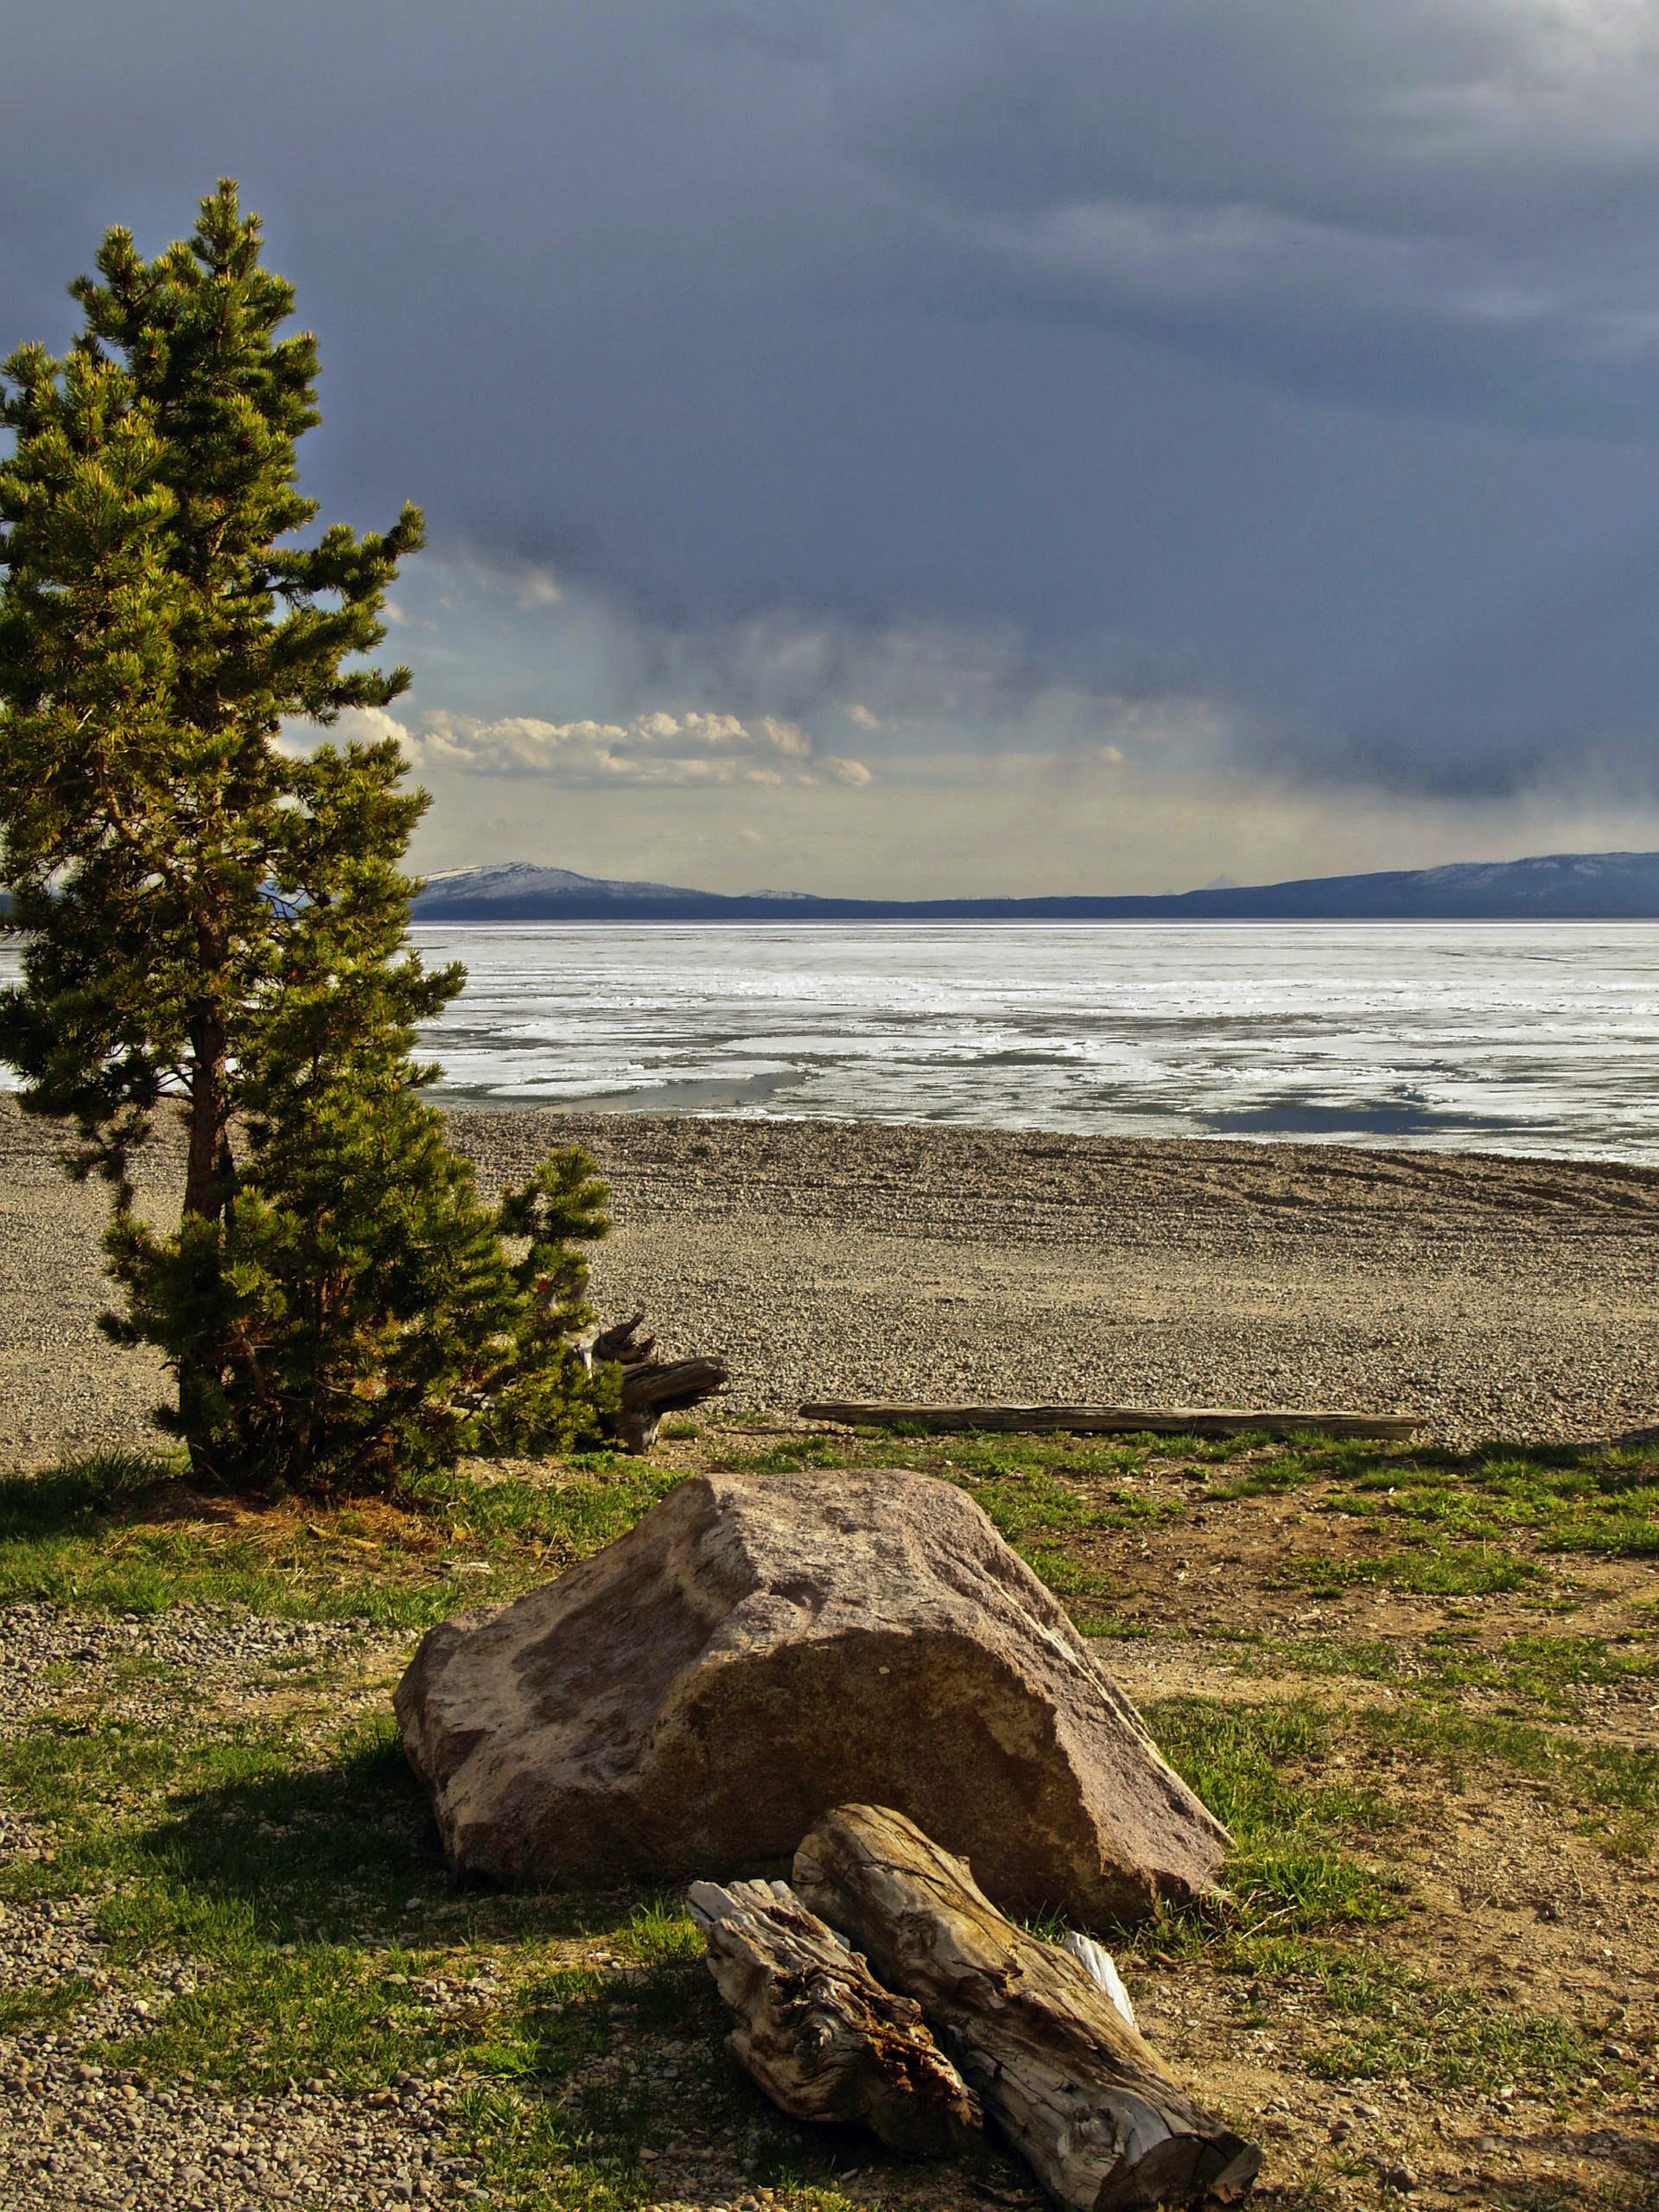
beach, landscape, sea, coast, tree, water, nature, grass, rock, ocean, horizon, cloud, plant, sky, shore, inlet, spring, scenery, usa, bay, terrain, frozen lake, headland, bank, geothermal, hot, tourist attraction, minerals, loch, wyoming, volcanic, yellowstone national park, weather mood, volcanism, yellowstone lake, meteorological phenomenon, promontory, coastal and oceanic landforms